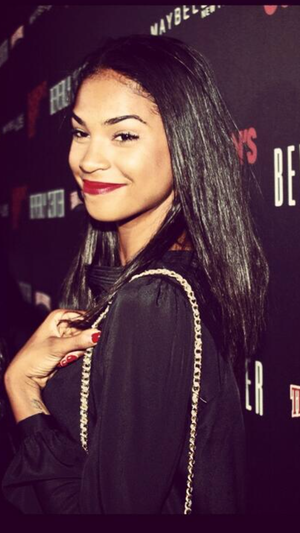
Aeriél Christine Miranda, née le 3 avril 1992 à Dallas au Texas, est une actrice américaine. Elle est surtout connue pour le rôle récurrent de Shana Fring dans la série Pretty Little Liars. Miranda a également eu le rôle de Lana Jacobs dans la série The Nine Lives of Chloe King d'ABC Family.
Pretty Dirty Secrets est web-série américaine en 8 épisodes de 1 à 3 minutes, créée par I. Marlene King et diffusée entre le 28 août 2012 et le 16 octobre 2012 sur le site internet d'ABC Family.